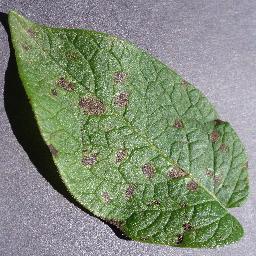
Etiqueta: Tizon_Temprano